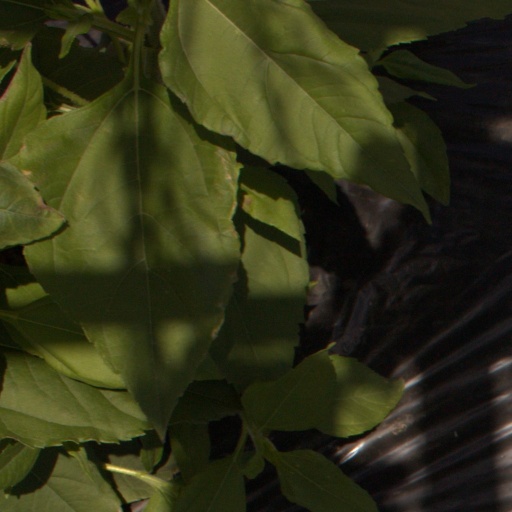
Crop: Jerusalem artichoke